Describe the emotion expressed in this image:  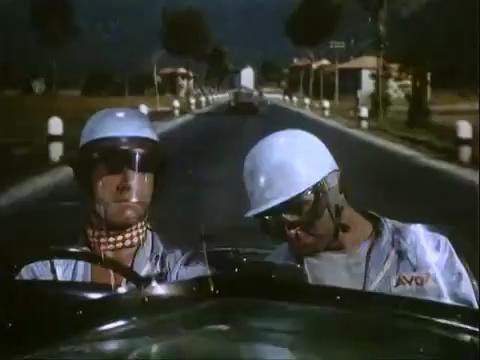
This person displays Suffering, valence and arousal with low intensity.